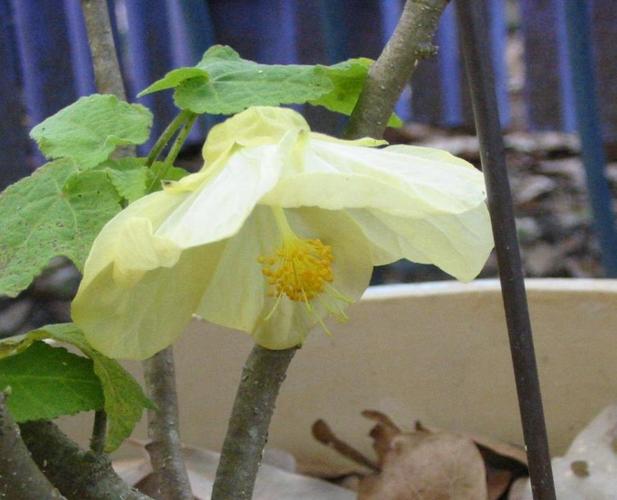
Label: mallow